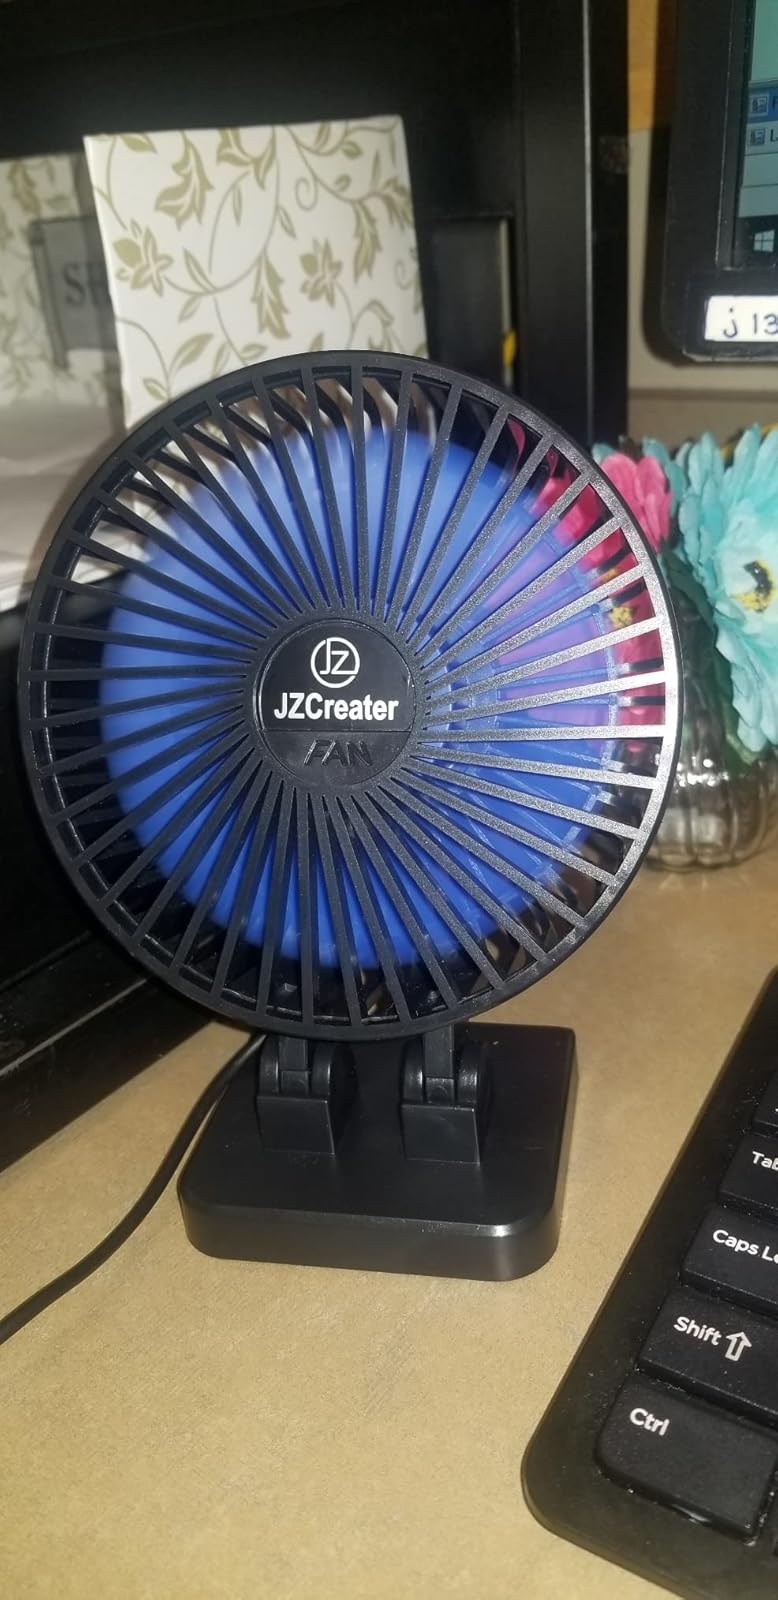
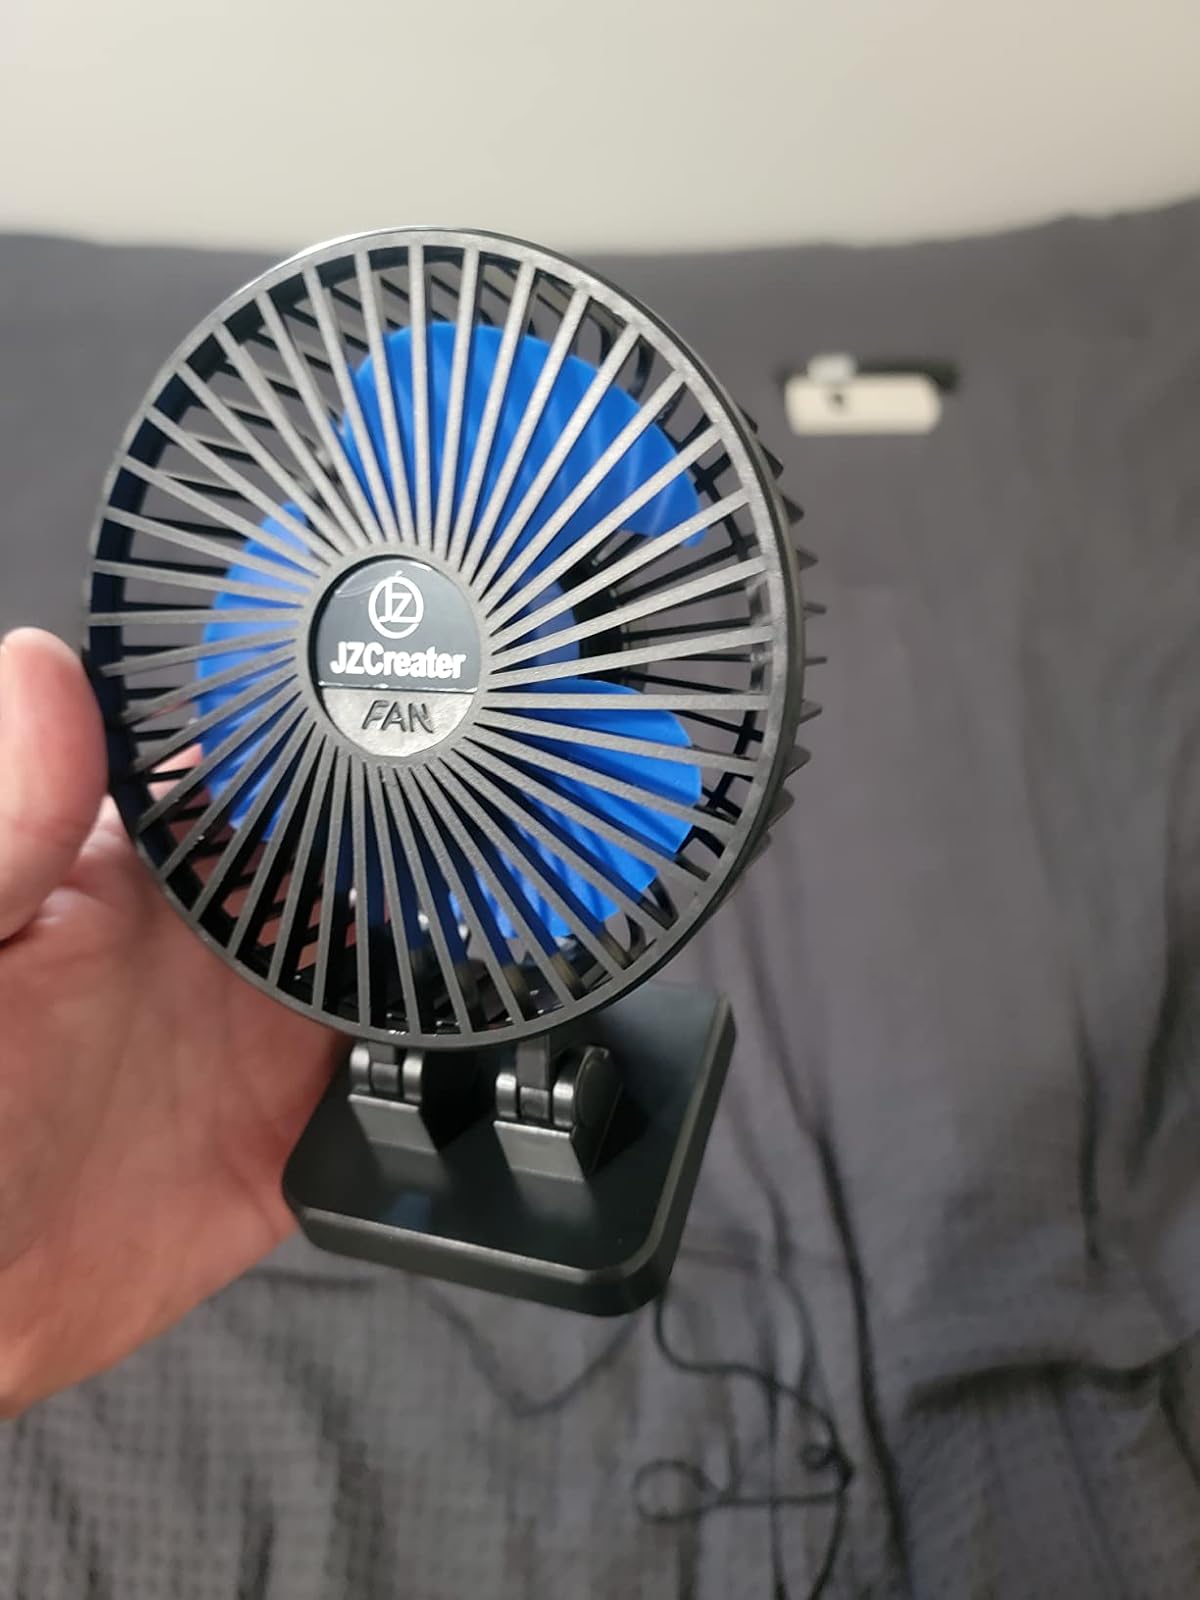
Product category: fan
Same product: yes